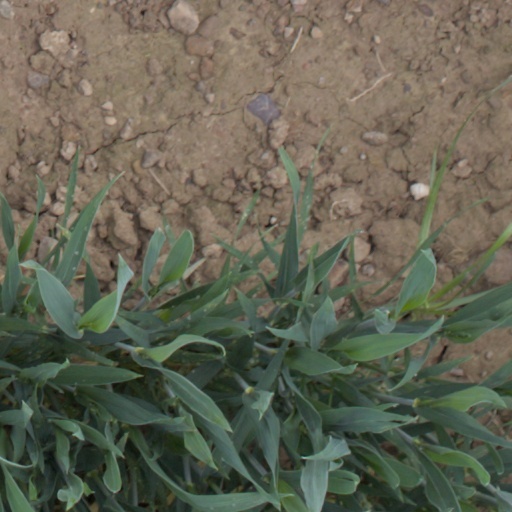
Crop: wheat